Ferdinand Flocon

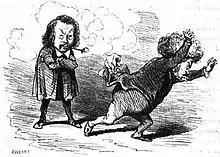
Flocon frightening Armand Marrast in 1848, by Cham

Flocon spoke on Robespierre's 1793 "Declaration of the Rights of Man and of the Citizen" at the banquets held before the February Revolution of 1848.